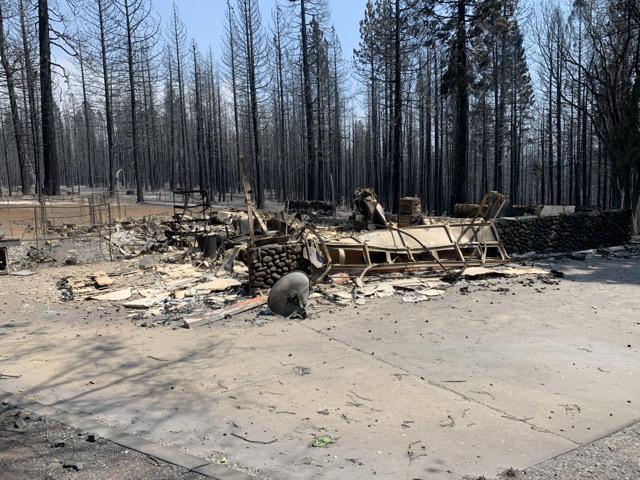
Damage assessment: destroyed